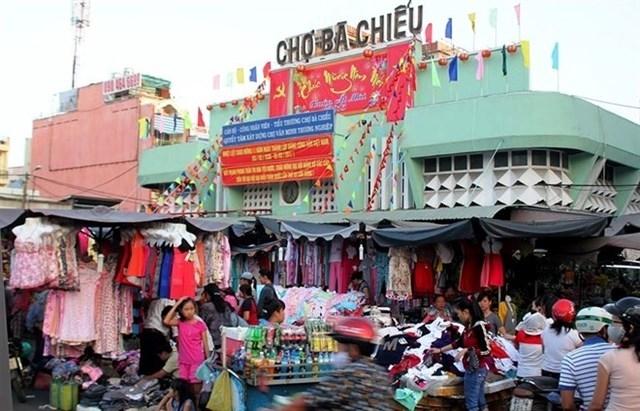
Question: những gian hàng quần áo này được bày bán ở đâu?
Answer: ở trước chợ bà chiểu